American Horticultural Society

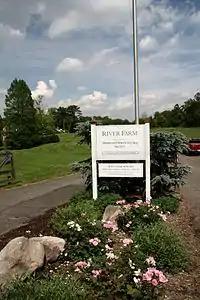
AHS sign at River Farm

The American Horticultural Society conducts various events annually, to educate and inspire gardeners. Each summer the AHS conducts the National Children and Youth Garden Symposium, which is a forum for educators, garden designers, community leaders, and children’s gardening advocates to network and collaborate on techniques and practices to engage children with the natural world. Education is further instilled in the Society’s internship program, which hires interns in editorial/communications, member programs, and horticulture.